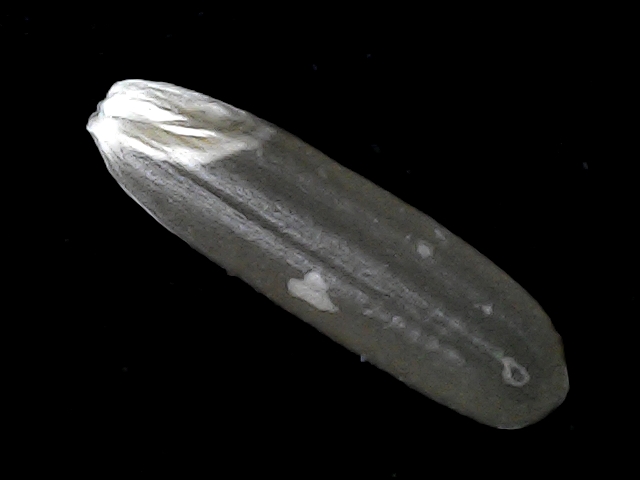
Rice variety: BD70